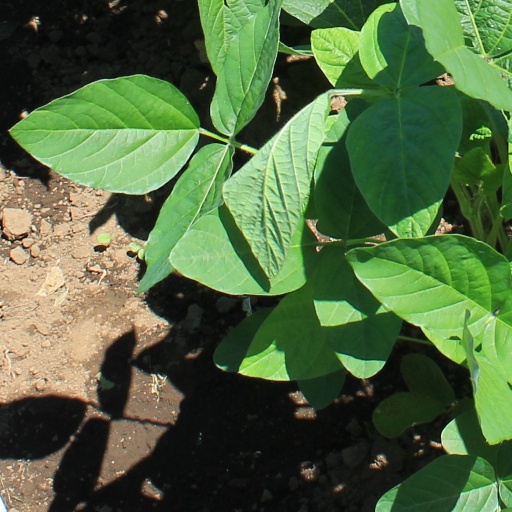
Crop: soybean